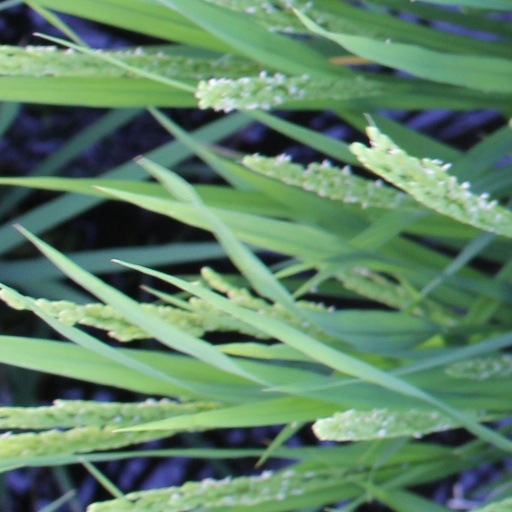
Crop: rice